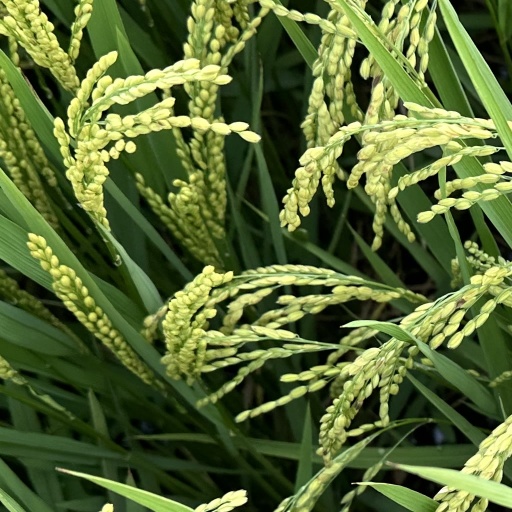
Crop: rice